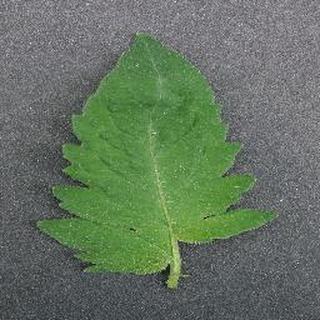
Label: healthy_tomato